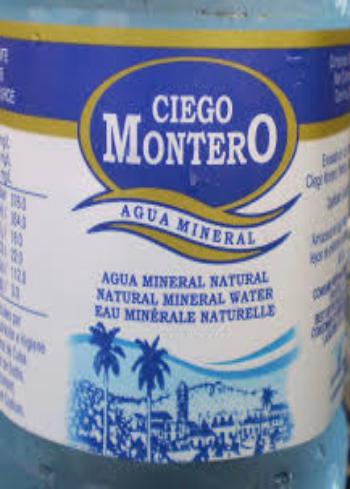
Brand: Ciego Montero
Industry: Food